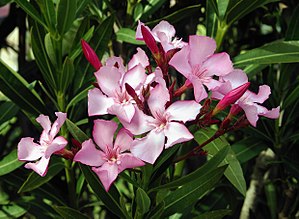
Sindh
Sindh er en af Pakistans fire provinser.